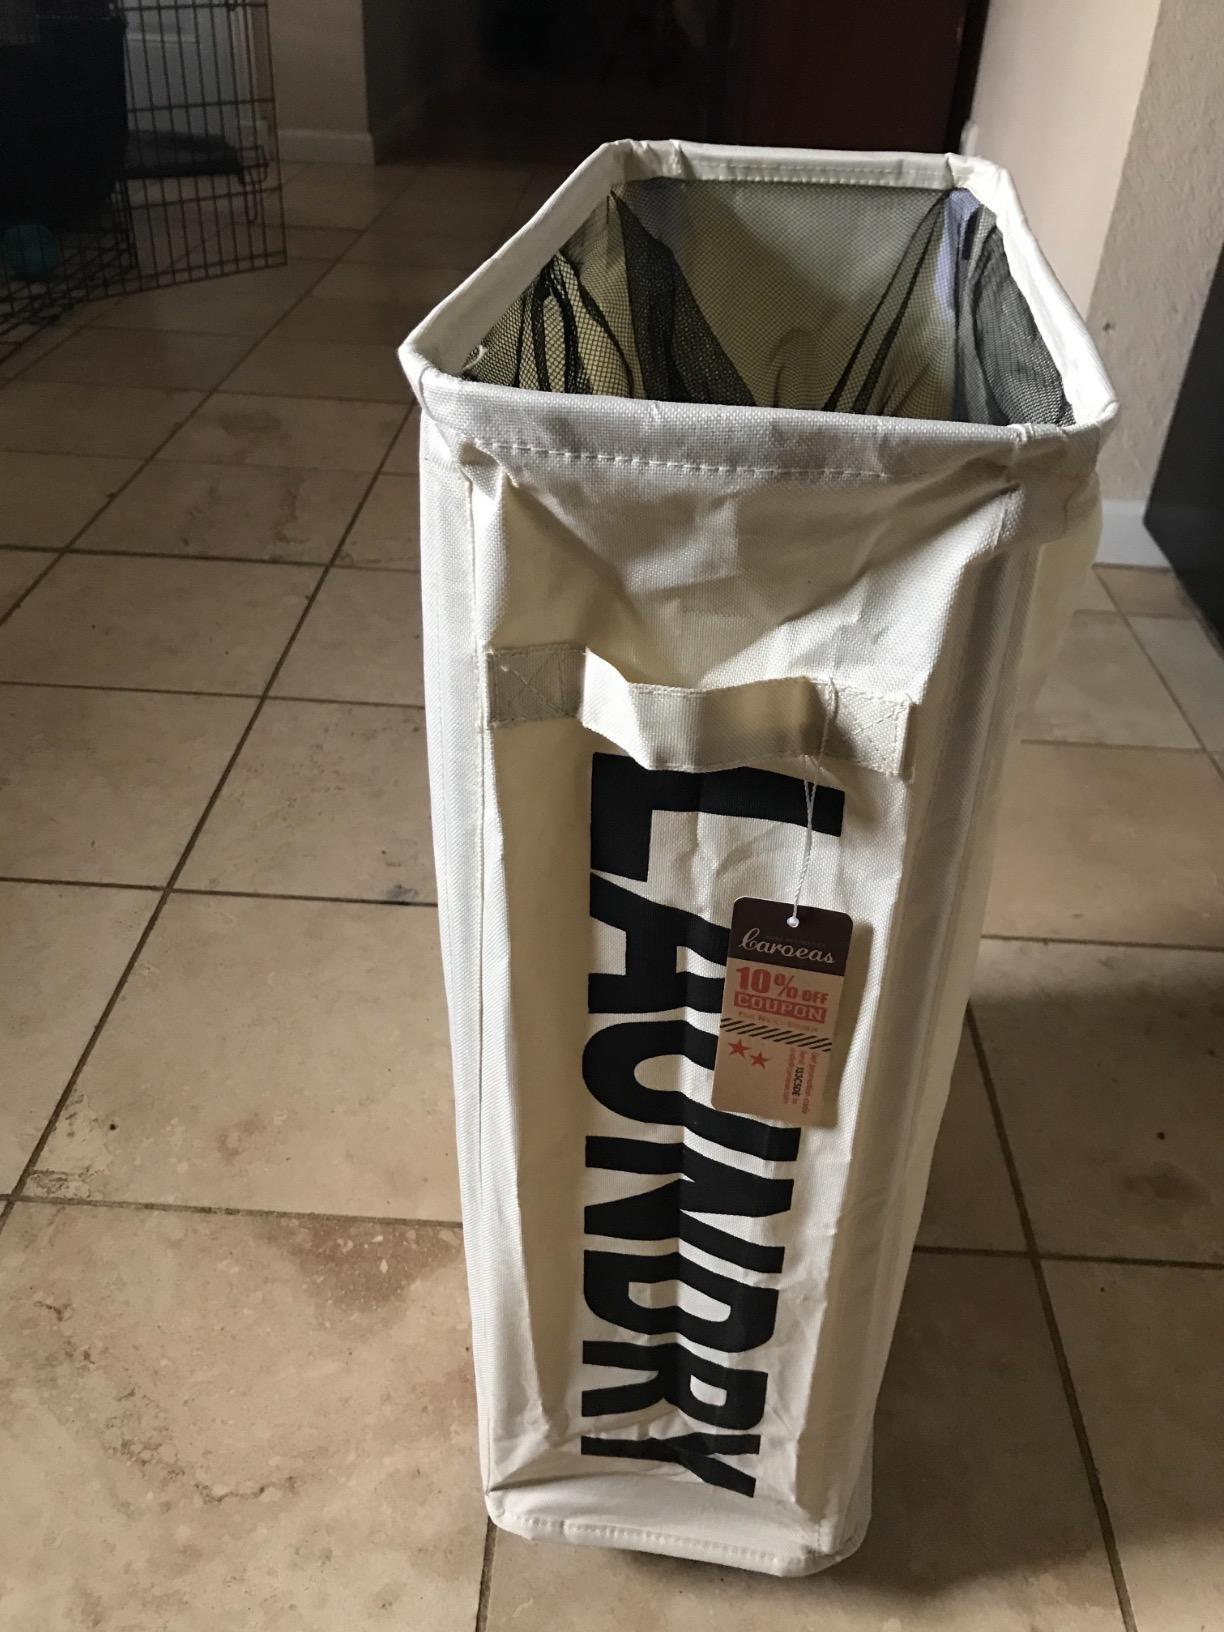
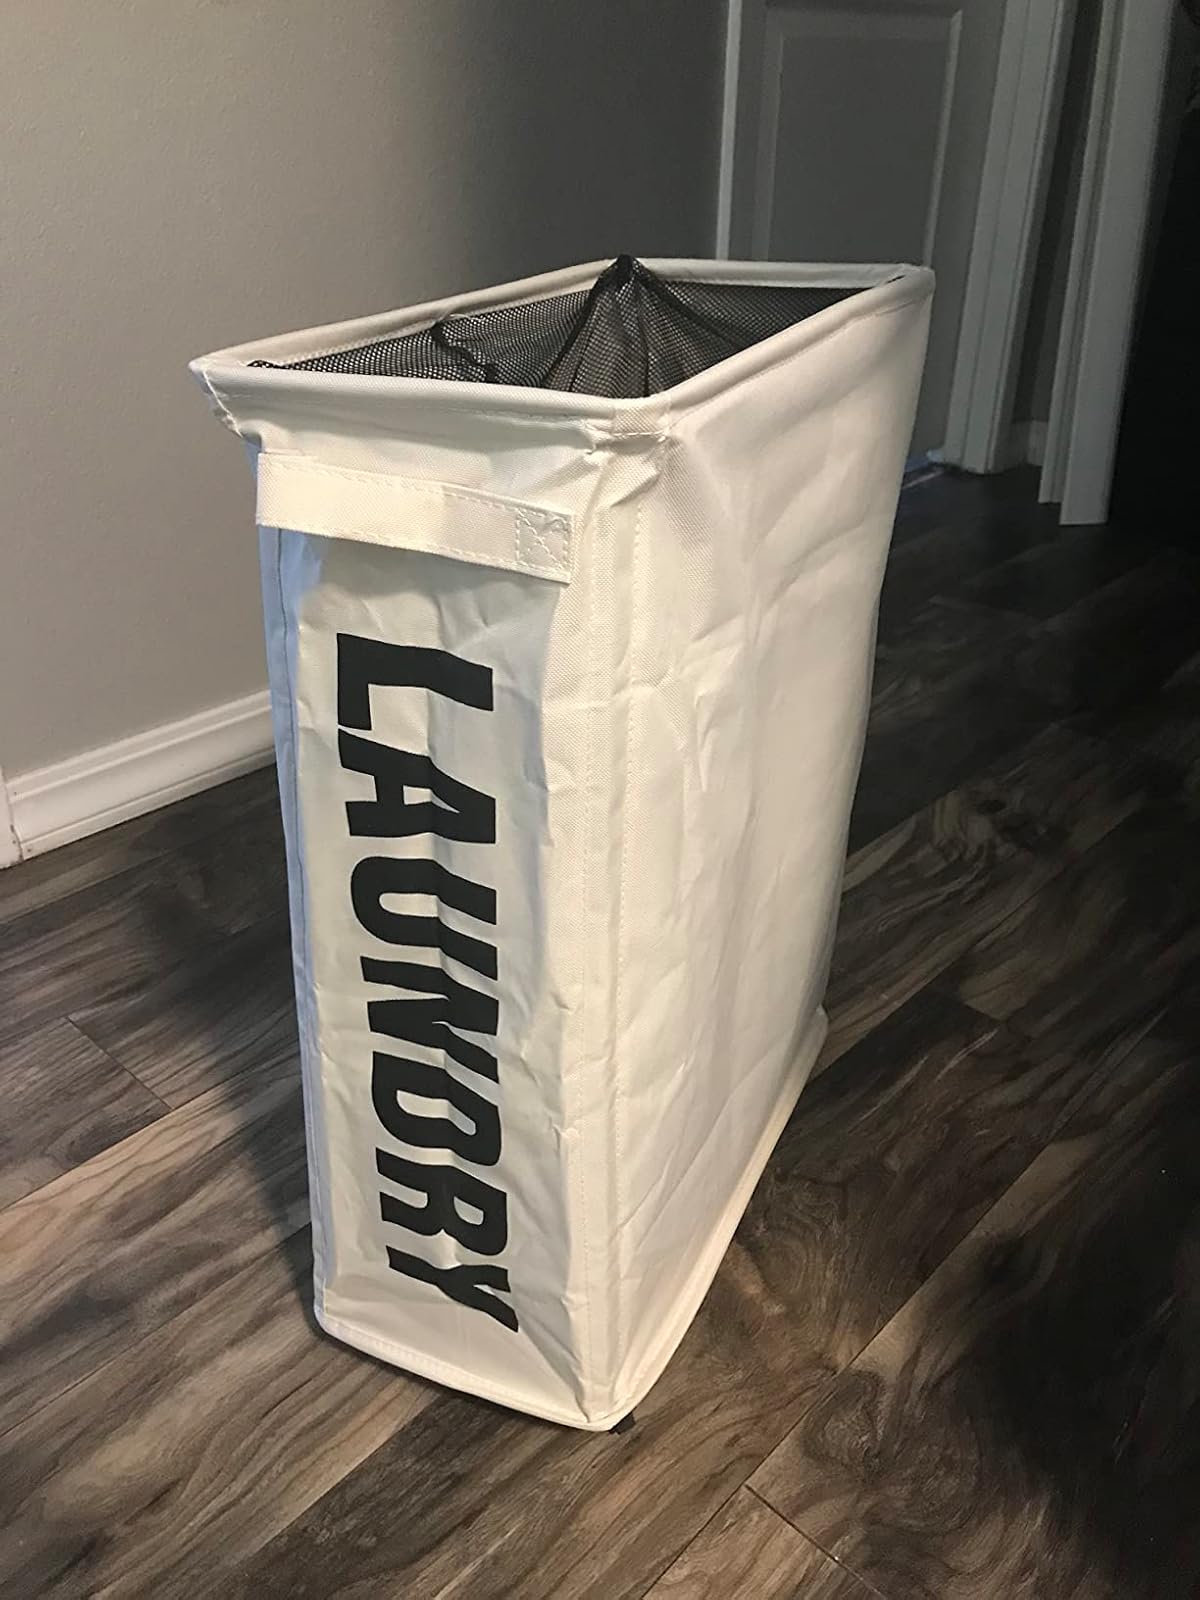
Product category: items_hamper
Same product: yes